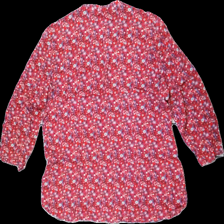
View: back
Type: Blouse
Category: Ladies
Brand: Not in the list
Brand text on label: armand thiery
Colors: Red, White, Blue
Material: 100% viscose
Pattern: Floral print
Cut: Regular
Season: All
Damage location: top left
Damage 2 location: top right
Damage 3 location: bottom left
Price range: 50-100
Recommended usage: Reuse
Description: blommig blus med trekvarts ärmar